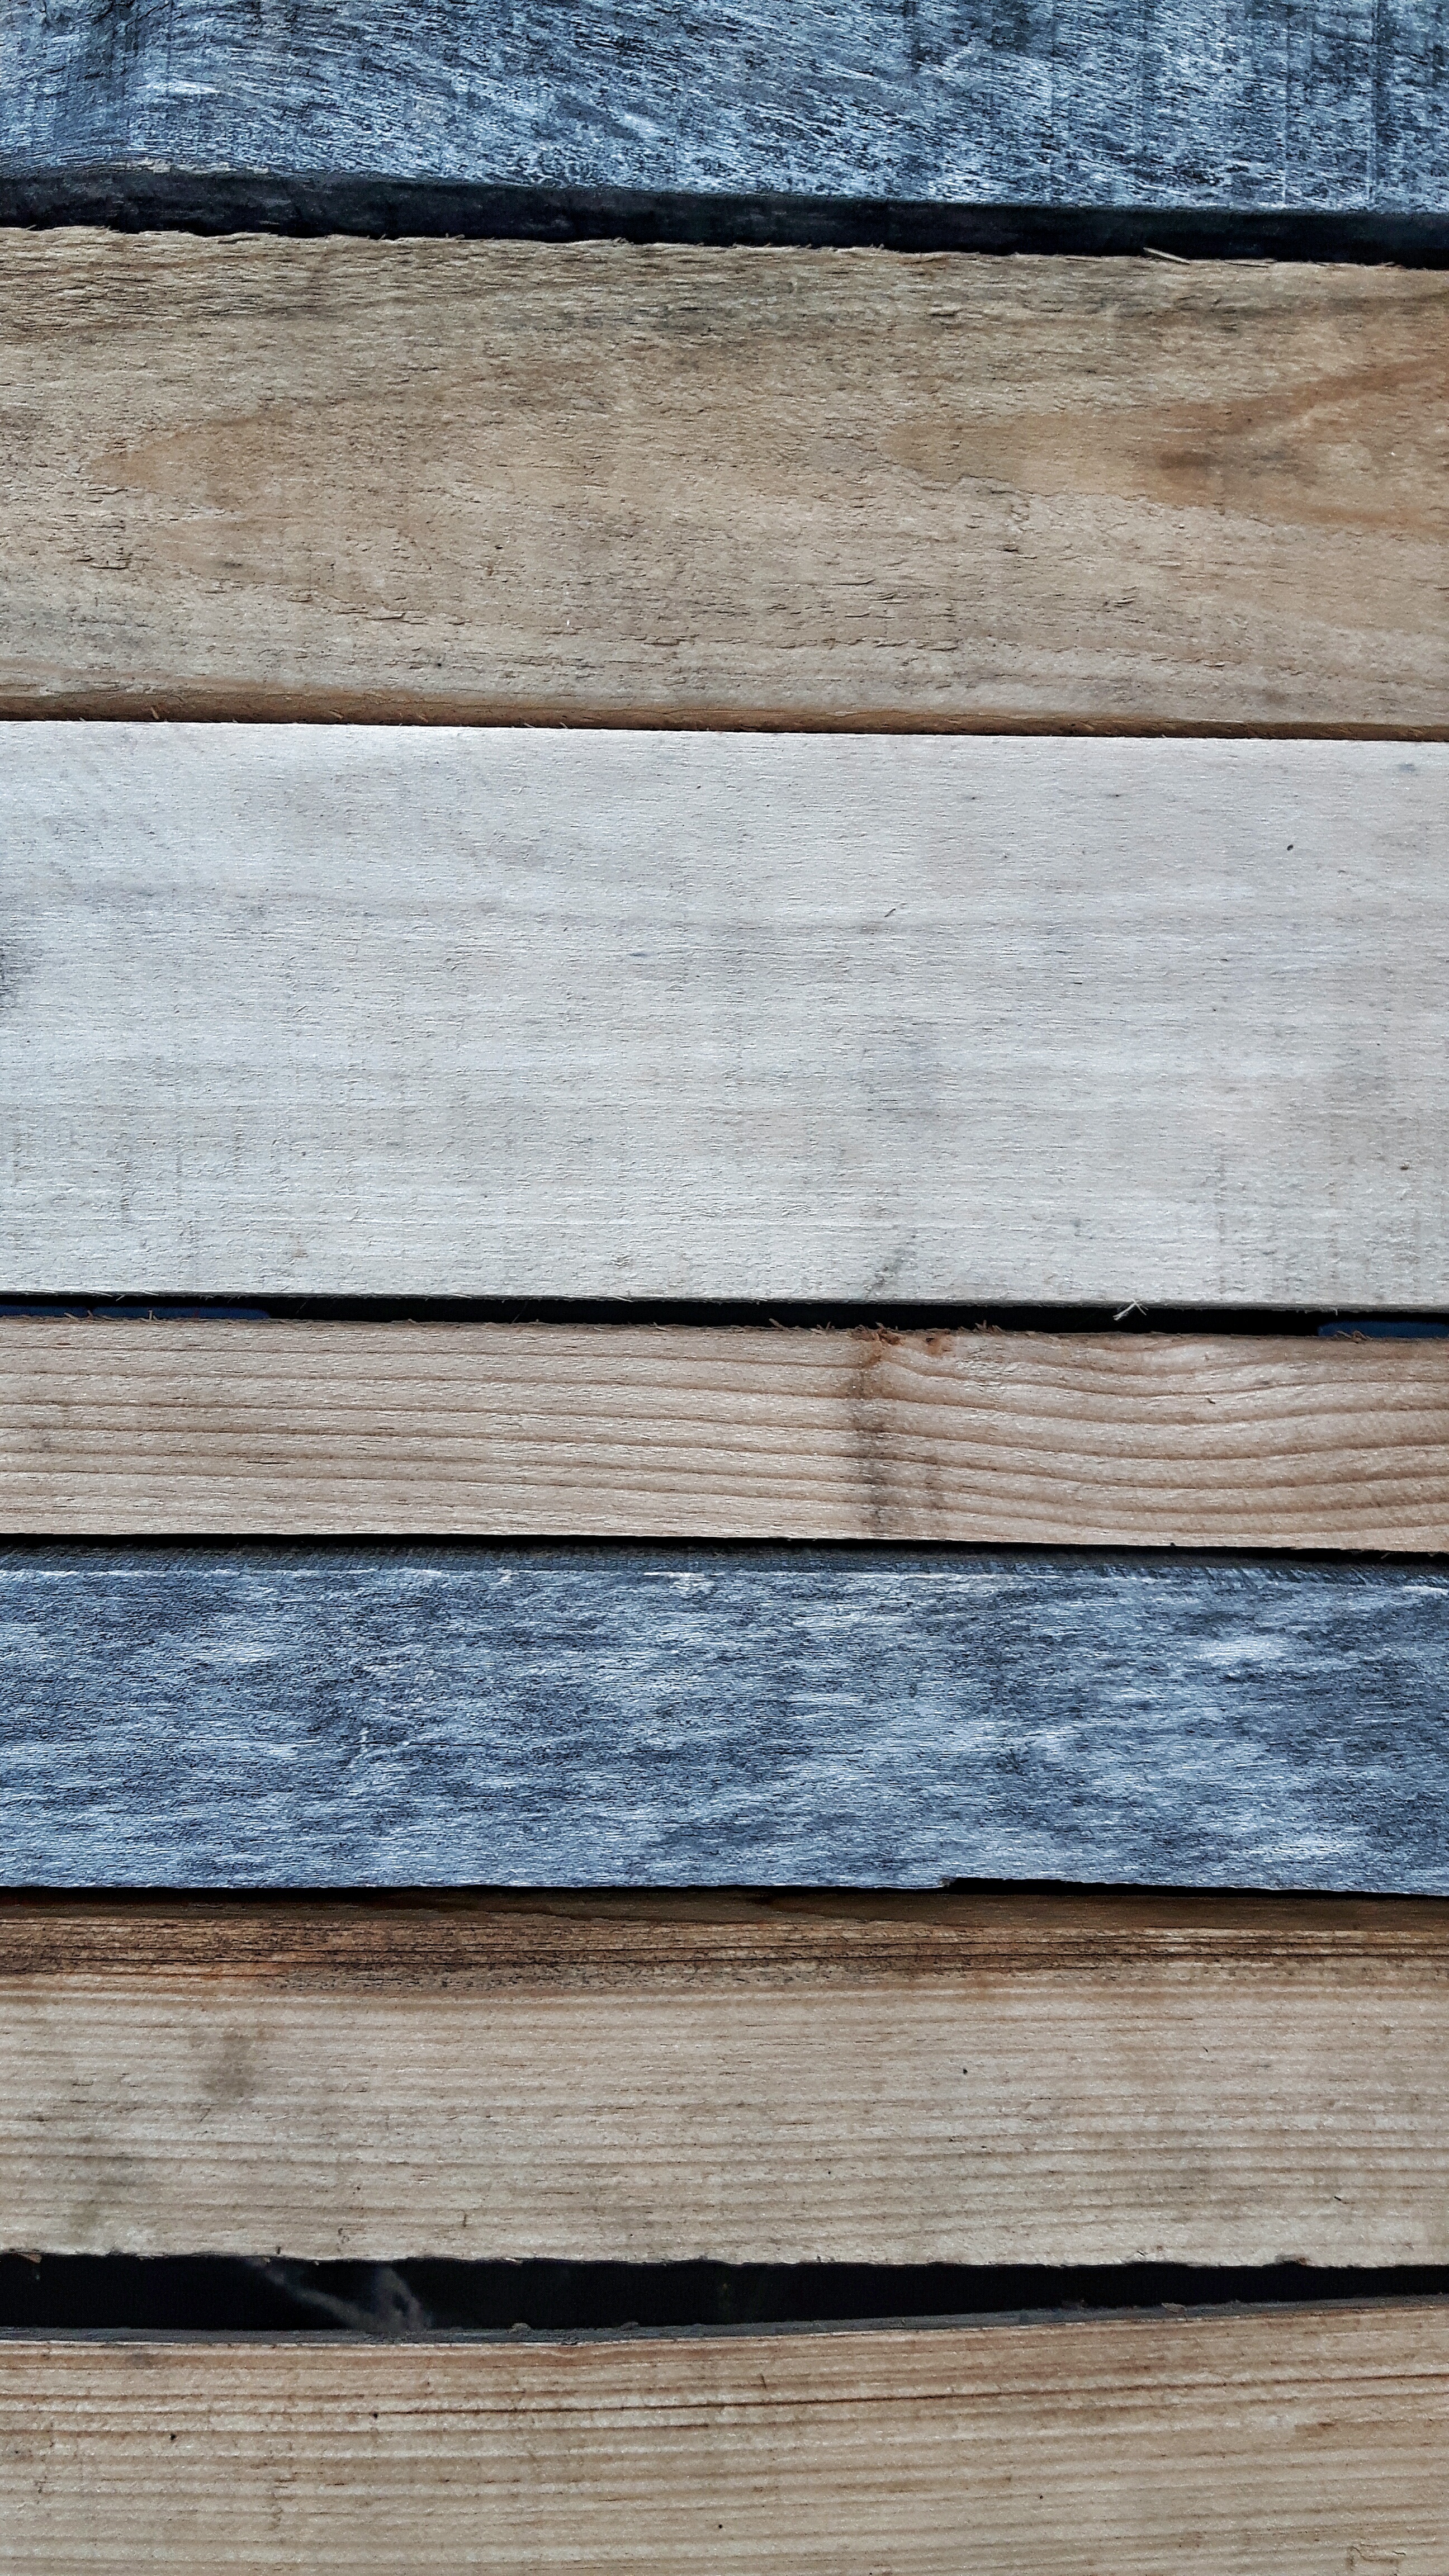
wood, texture, plank, floor, old, wall, line, paint, blue, door, hardwood, node, furnishings, flooring, the framework, axis, wood flooring, laminate flooring, wood stain